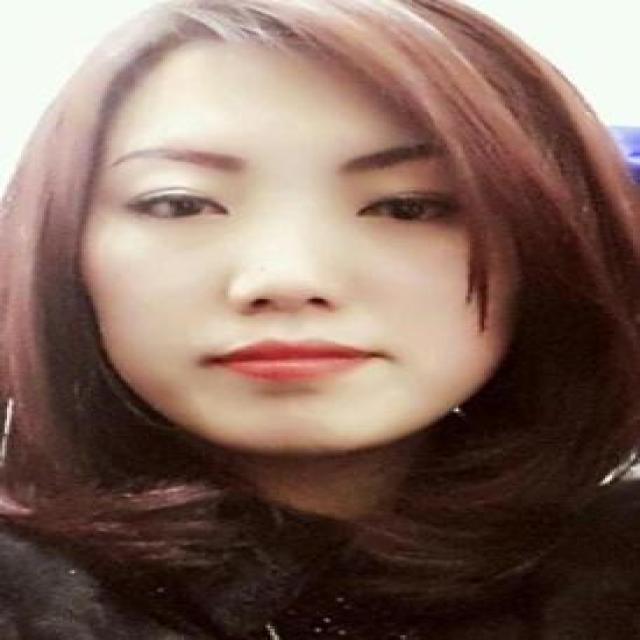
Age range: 21-44